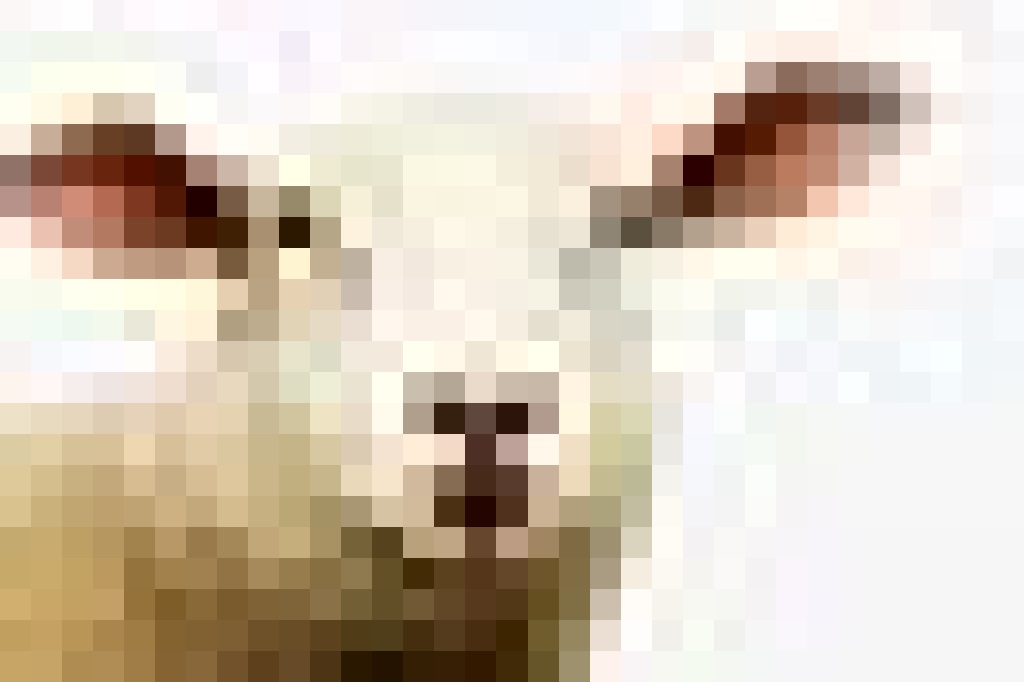
Label: no pain